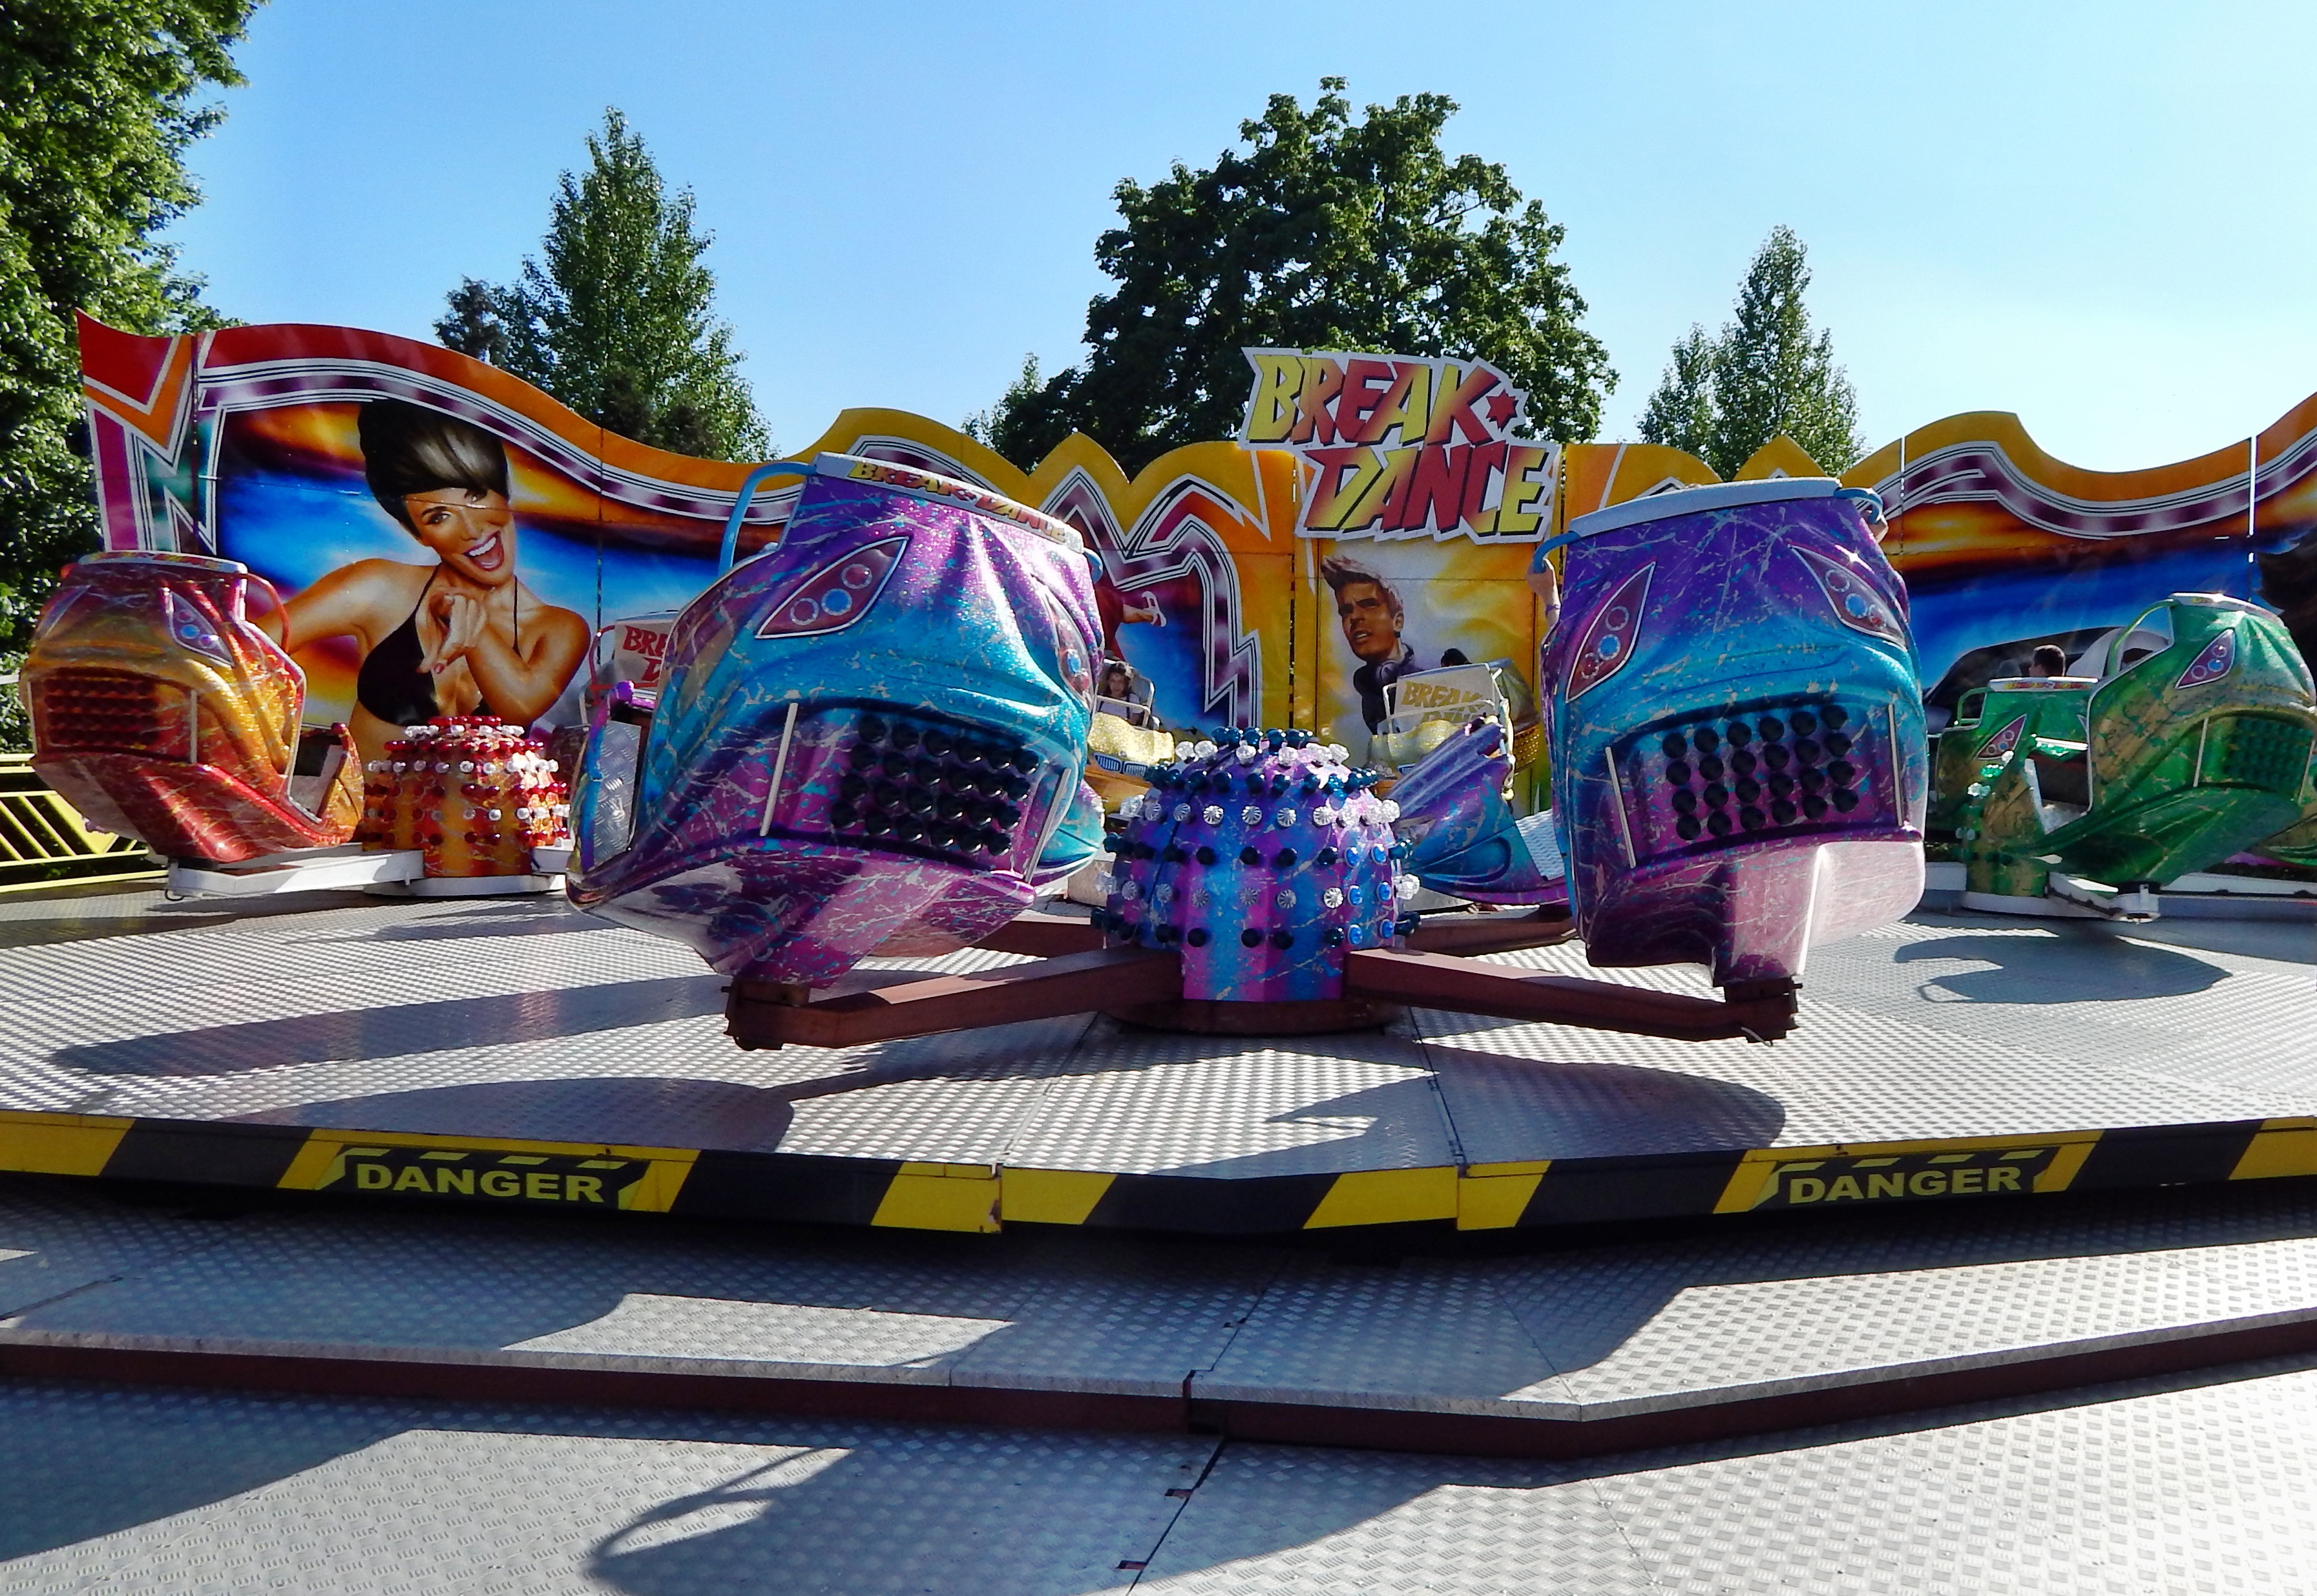
recreation, amusement park, park, carousel, leisure, festival, fun, water park, fair, amusement ride, outdoor recreation